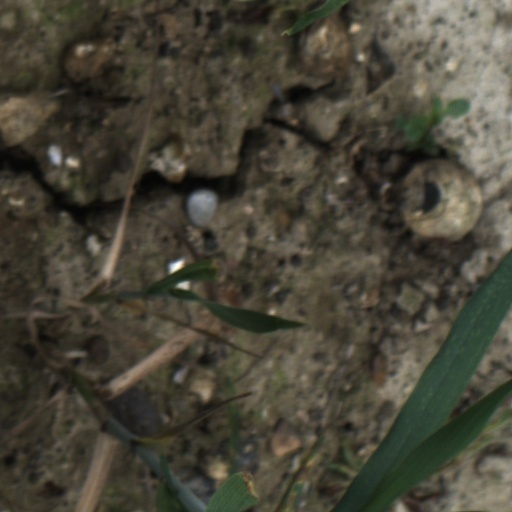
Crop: wheat